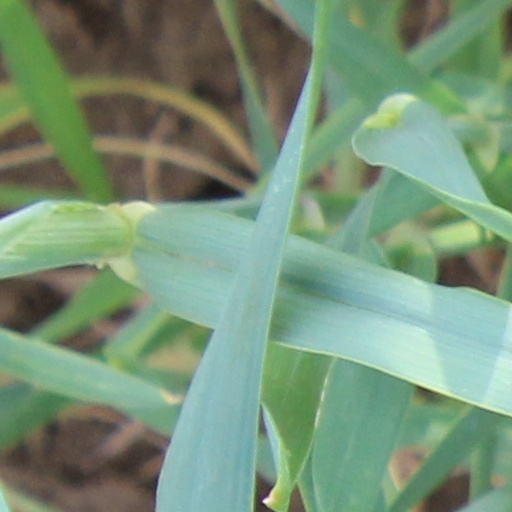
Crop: wheat